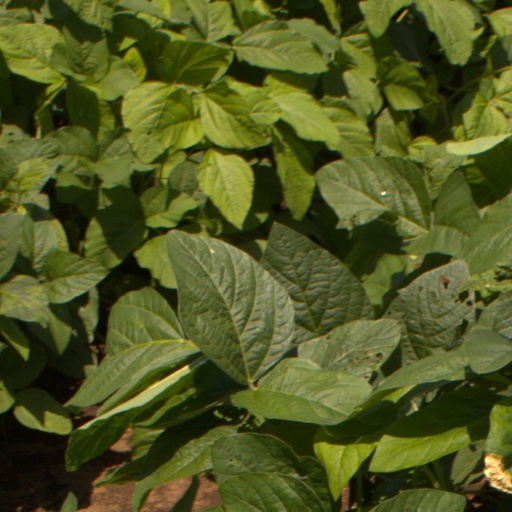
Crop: soybean